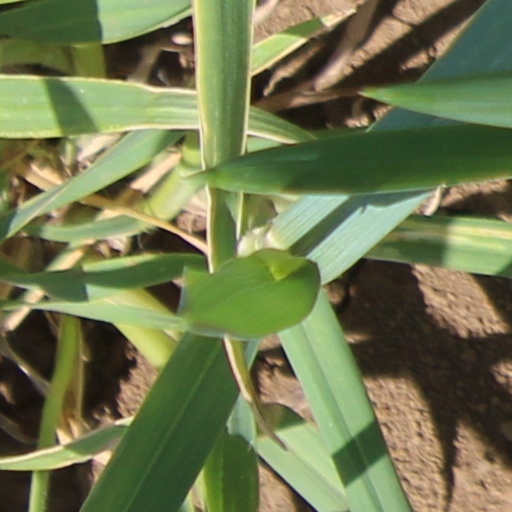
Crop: wheat